Aristides

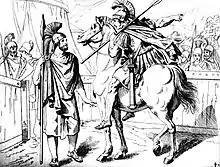
Aristides warned by Alexander I of Macedon of the impending Persian attack at the Battle of Plataea, 479 BC

Aristides was a member of a family of moderate fortune; his father's name was Lysimachus. Early in life he became a follower of the statesman Cleisthenes. He probably first came to notice as "strategos" in command of his native tribe Antiochis at the Battle of Marathon of 490 BC. In consequence of the distinction which he then achieved he is said to have won the election as "archon eponymos" for the ensuing year (489488). Pursuing a conservative policy to maintain Athens as a land power, he was one of the chief opponents of the naval policy proposed by Themistocles.